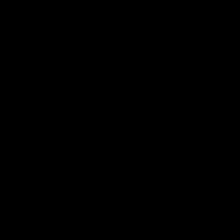
Label: Human